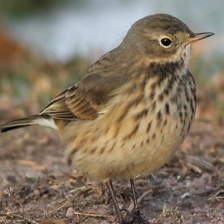
Species: AMERICAN PIPIT
Scientific name: ANTHUS RUBESCENS